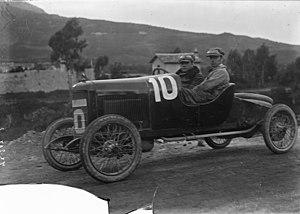
Chiribiri était un fabricant d'automobiles type voiturettes et de moteurs d'avions italien durant les années 1910 et 1920.